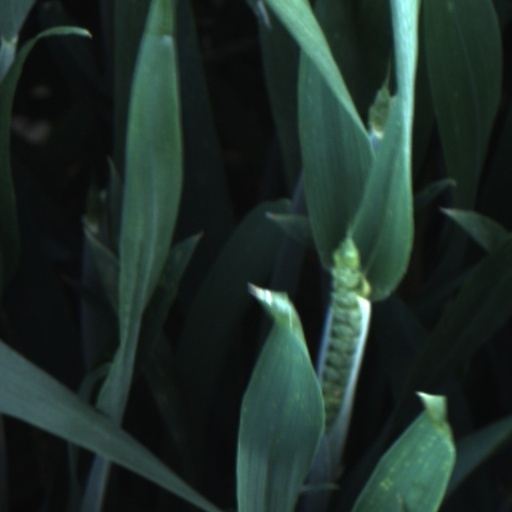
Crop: wheat